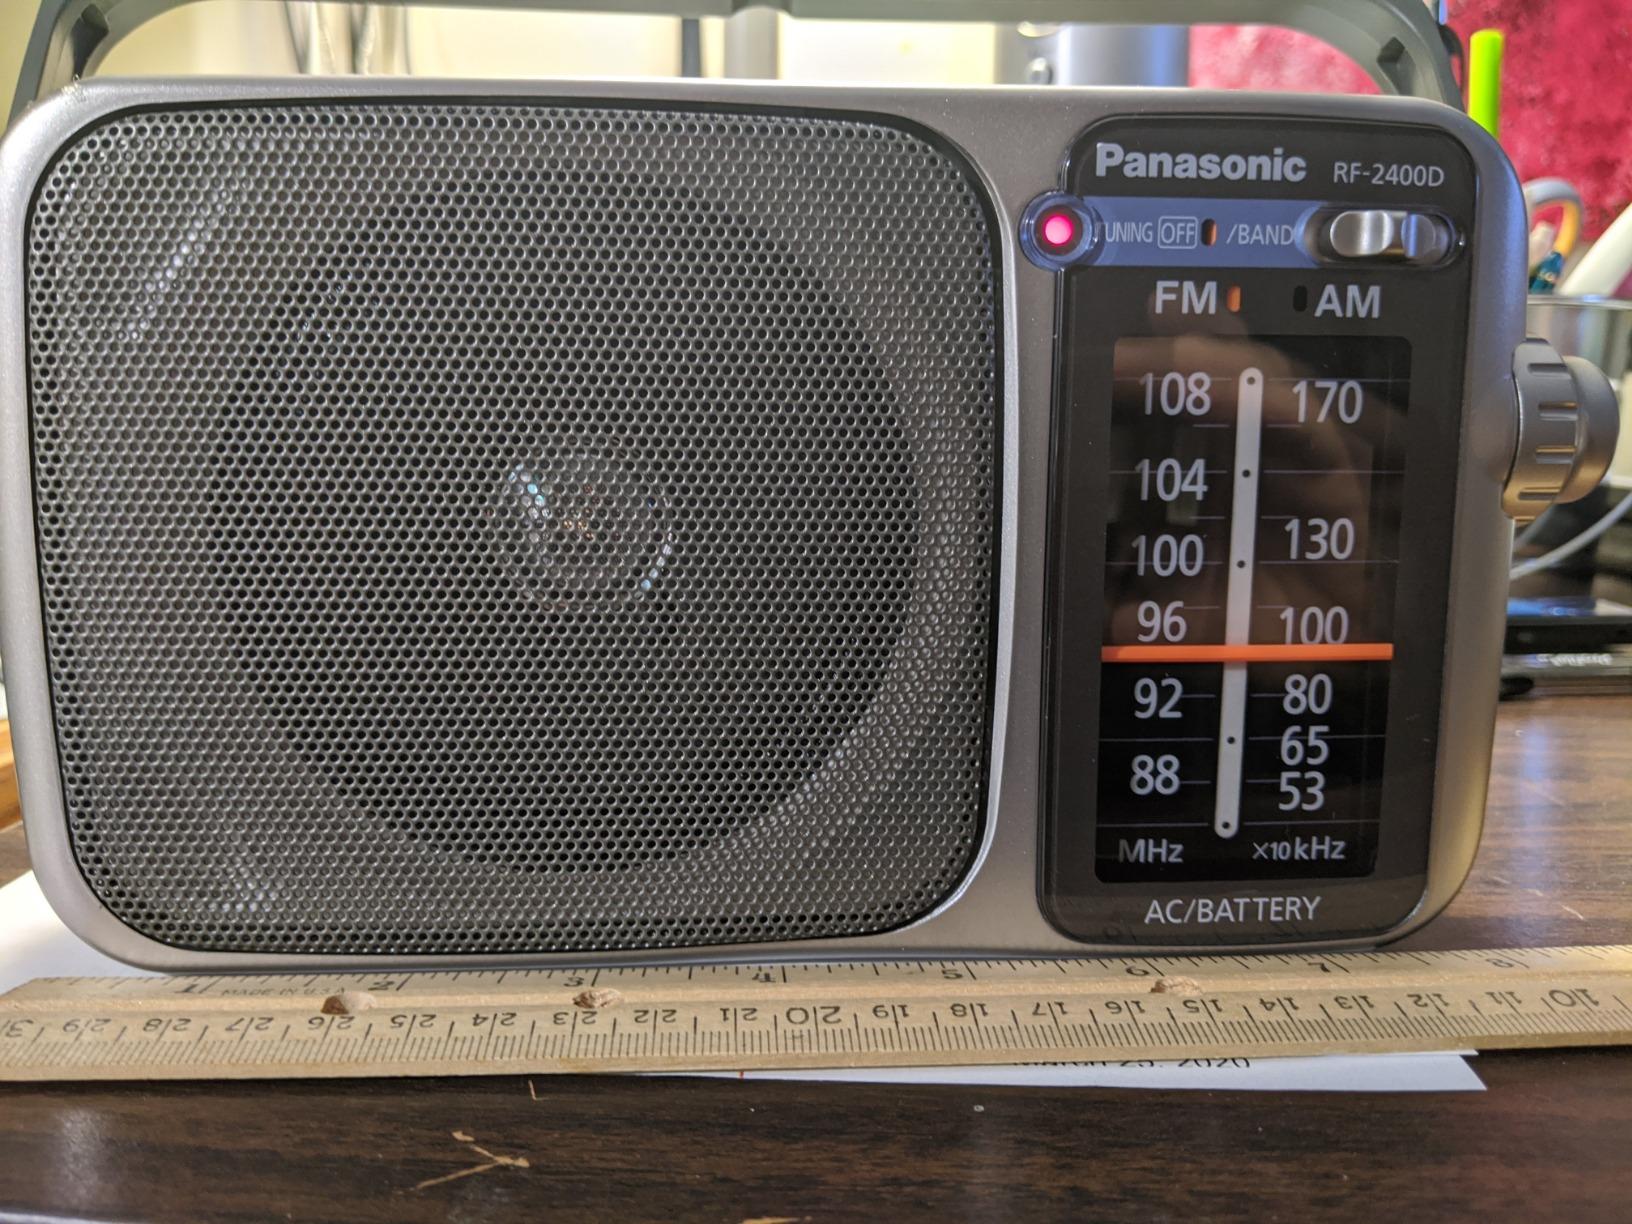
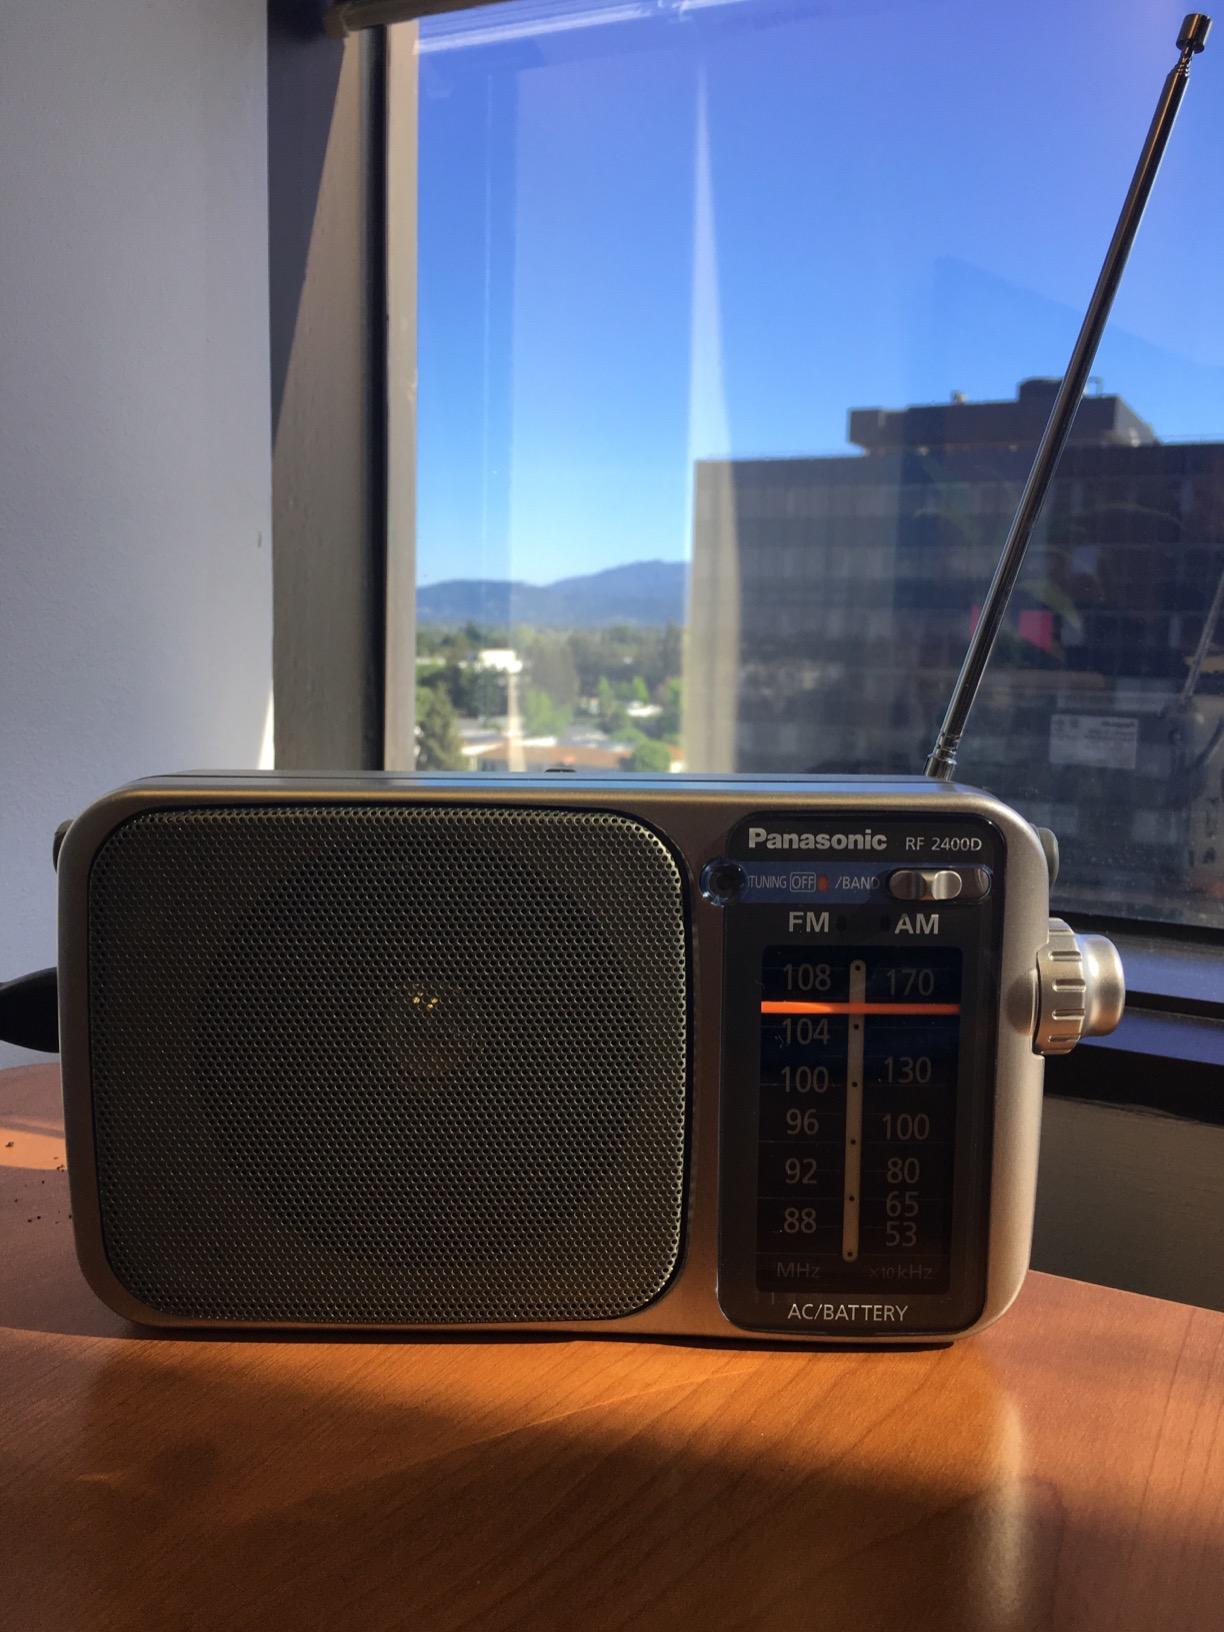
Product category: radio
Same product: yes